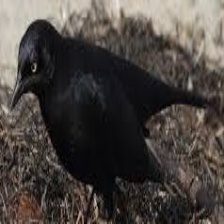
Species: BREWERS BLACKBIRD
Scientific name: EUPHAGUS CYANOCEPHALUS